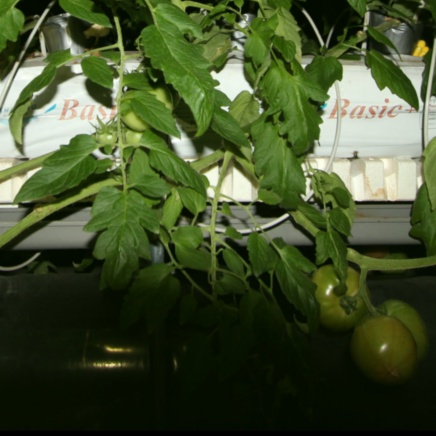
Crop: tomato